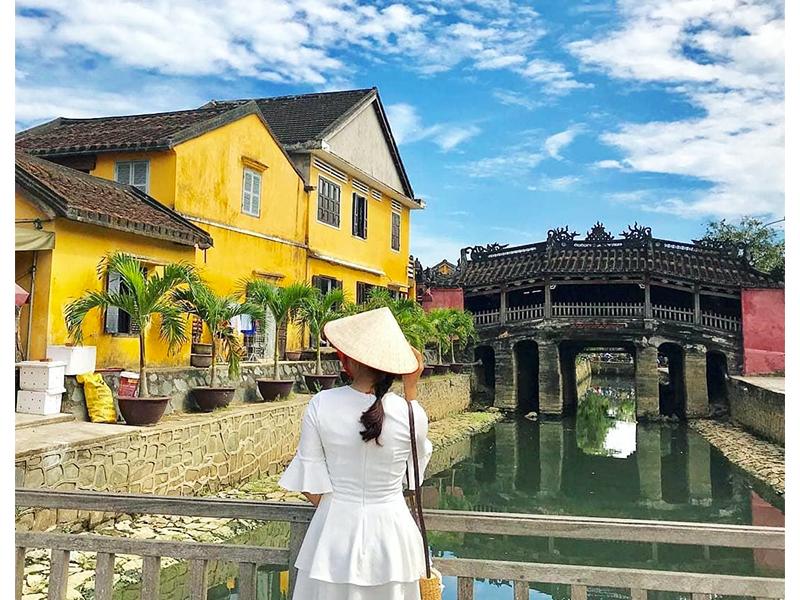
có một cô gái đội nón lá đang đứng trên một cây cầu